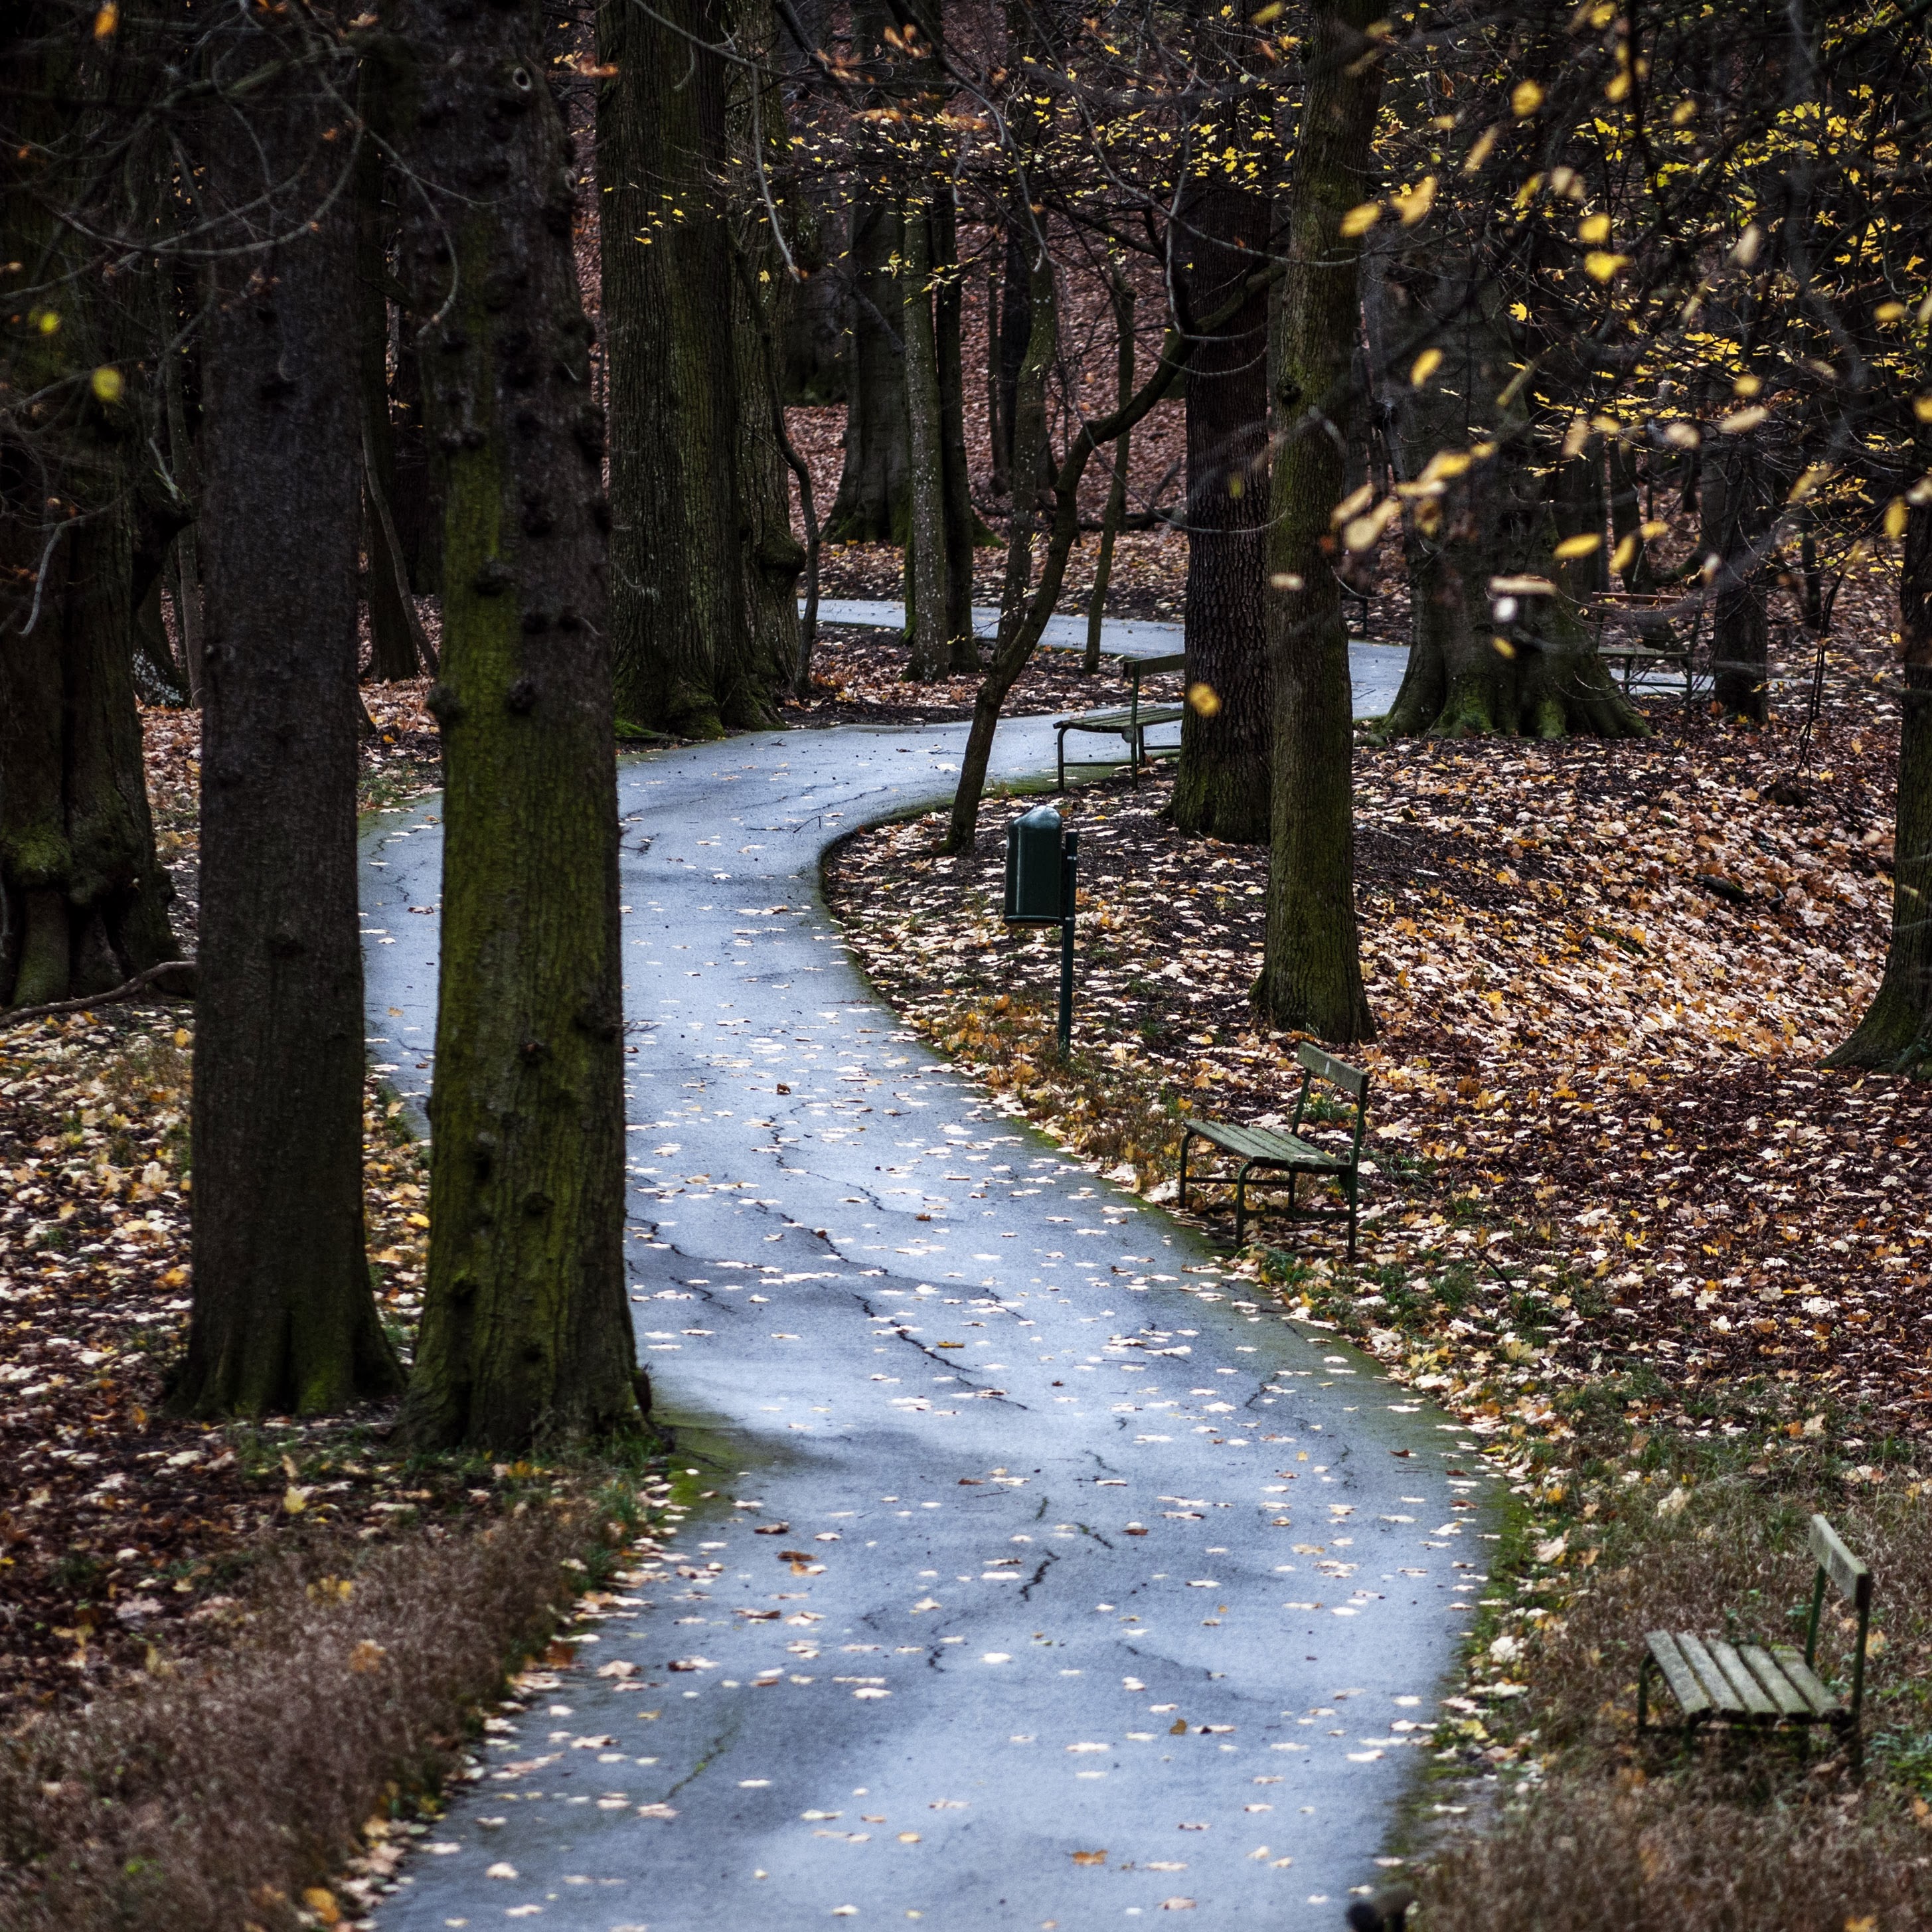
landscape, tree, water, nature, forest, path, snow, winter, wood, trail, sunlight, leaf, river, walk, pond, stream, reflection, autumn, park, backyard, garden, season, waterway, woodland, yard, woody plant